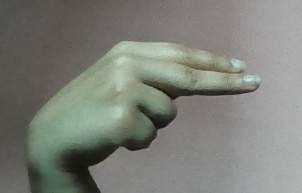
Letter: ain